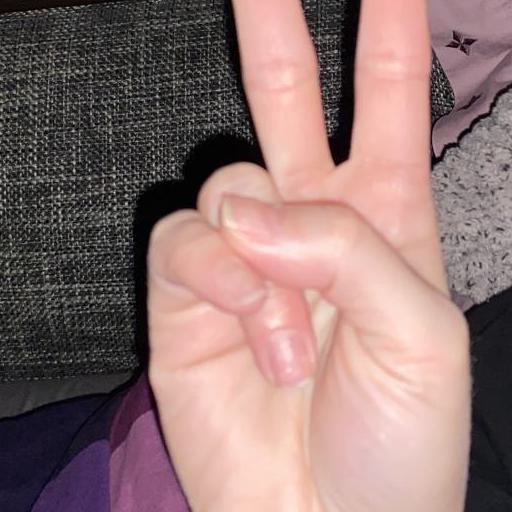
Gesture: peace